Stamford Hill railway station

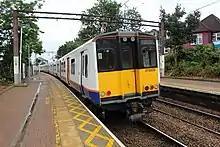
London Overground Class 315 at Stamford Hill in June 2019

All services at Stamford Hill are operated as part of the Weaver line of the London Overground using EMUs. The station is on the Seven Sisters branch of the Lea Valley lines, with trains out of Liverpool Street running to either Cheshunt or Enfield Town.